Guy C. Swan III

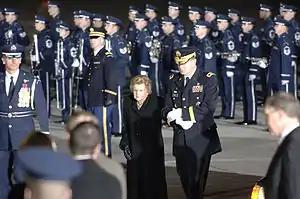
First Lady Betty Ford during former President Gerald Ford's state funeral.

Lieutenant General Guy Carleton Swan III (born January 28, 1954) is a retired United States Army officer. His final assignment was Commanding General United States Army North at Fort Sam Houston, Texas.